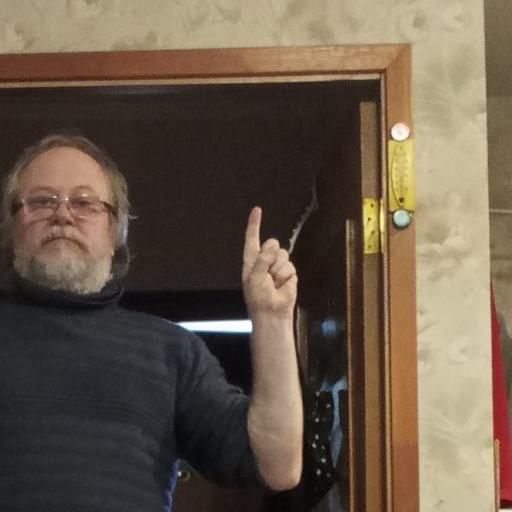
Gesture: one